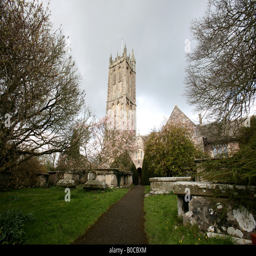
looking through the graveyard at a church